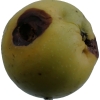
Label: Apple 13